Will Blake

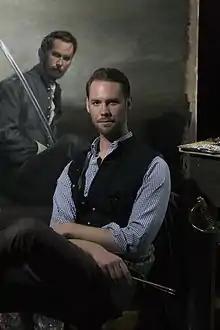
Will Blake

Will Blake (born 1991) is an American painter best known for his representations of American Civil War reenactment.